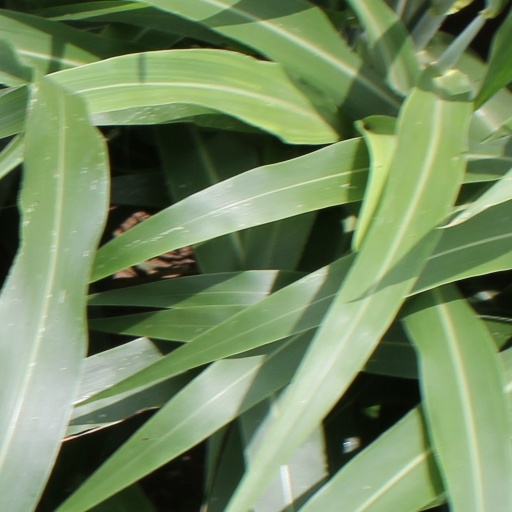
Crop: sorghum